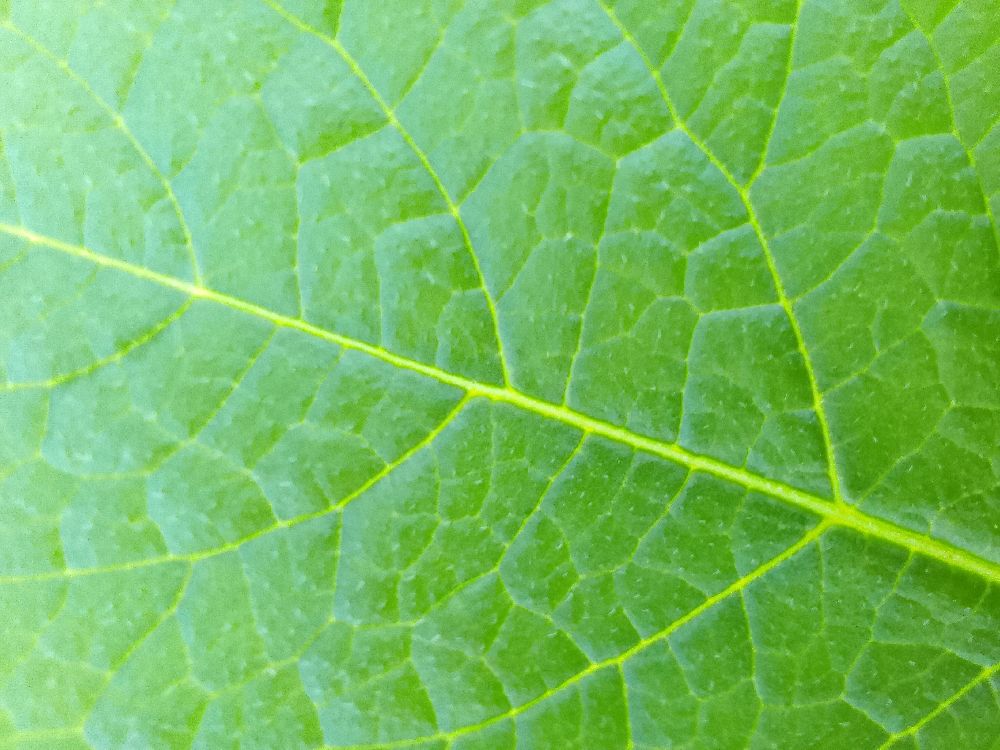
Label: Healthy